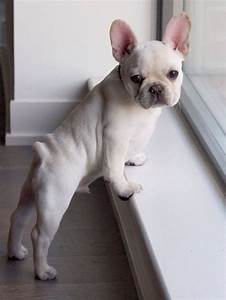
Label: cane